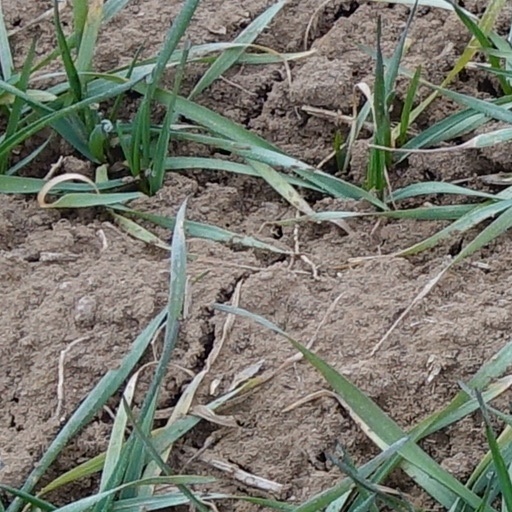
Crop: wheat